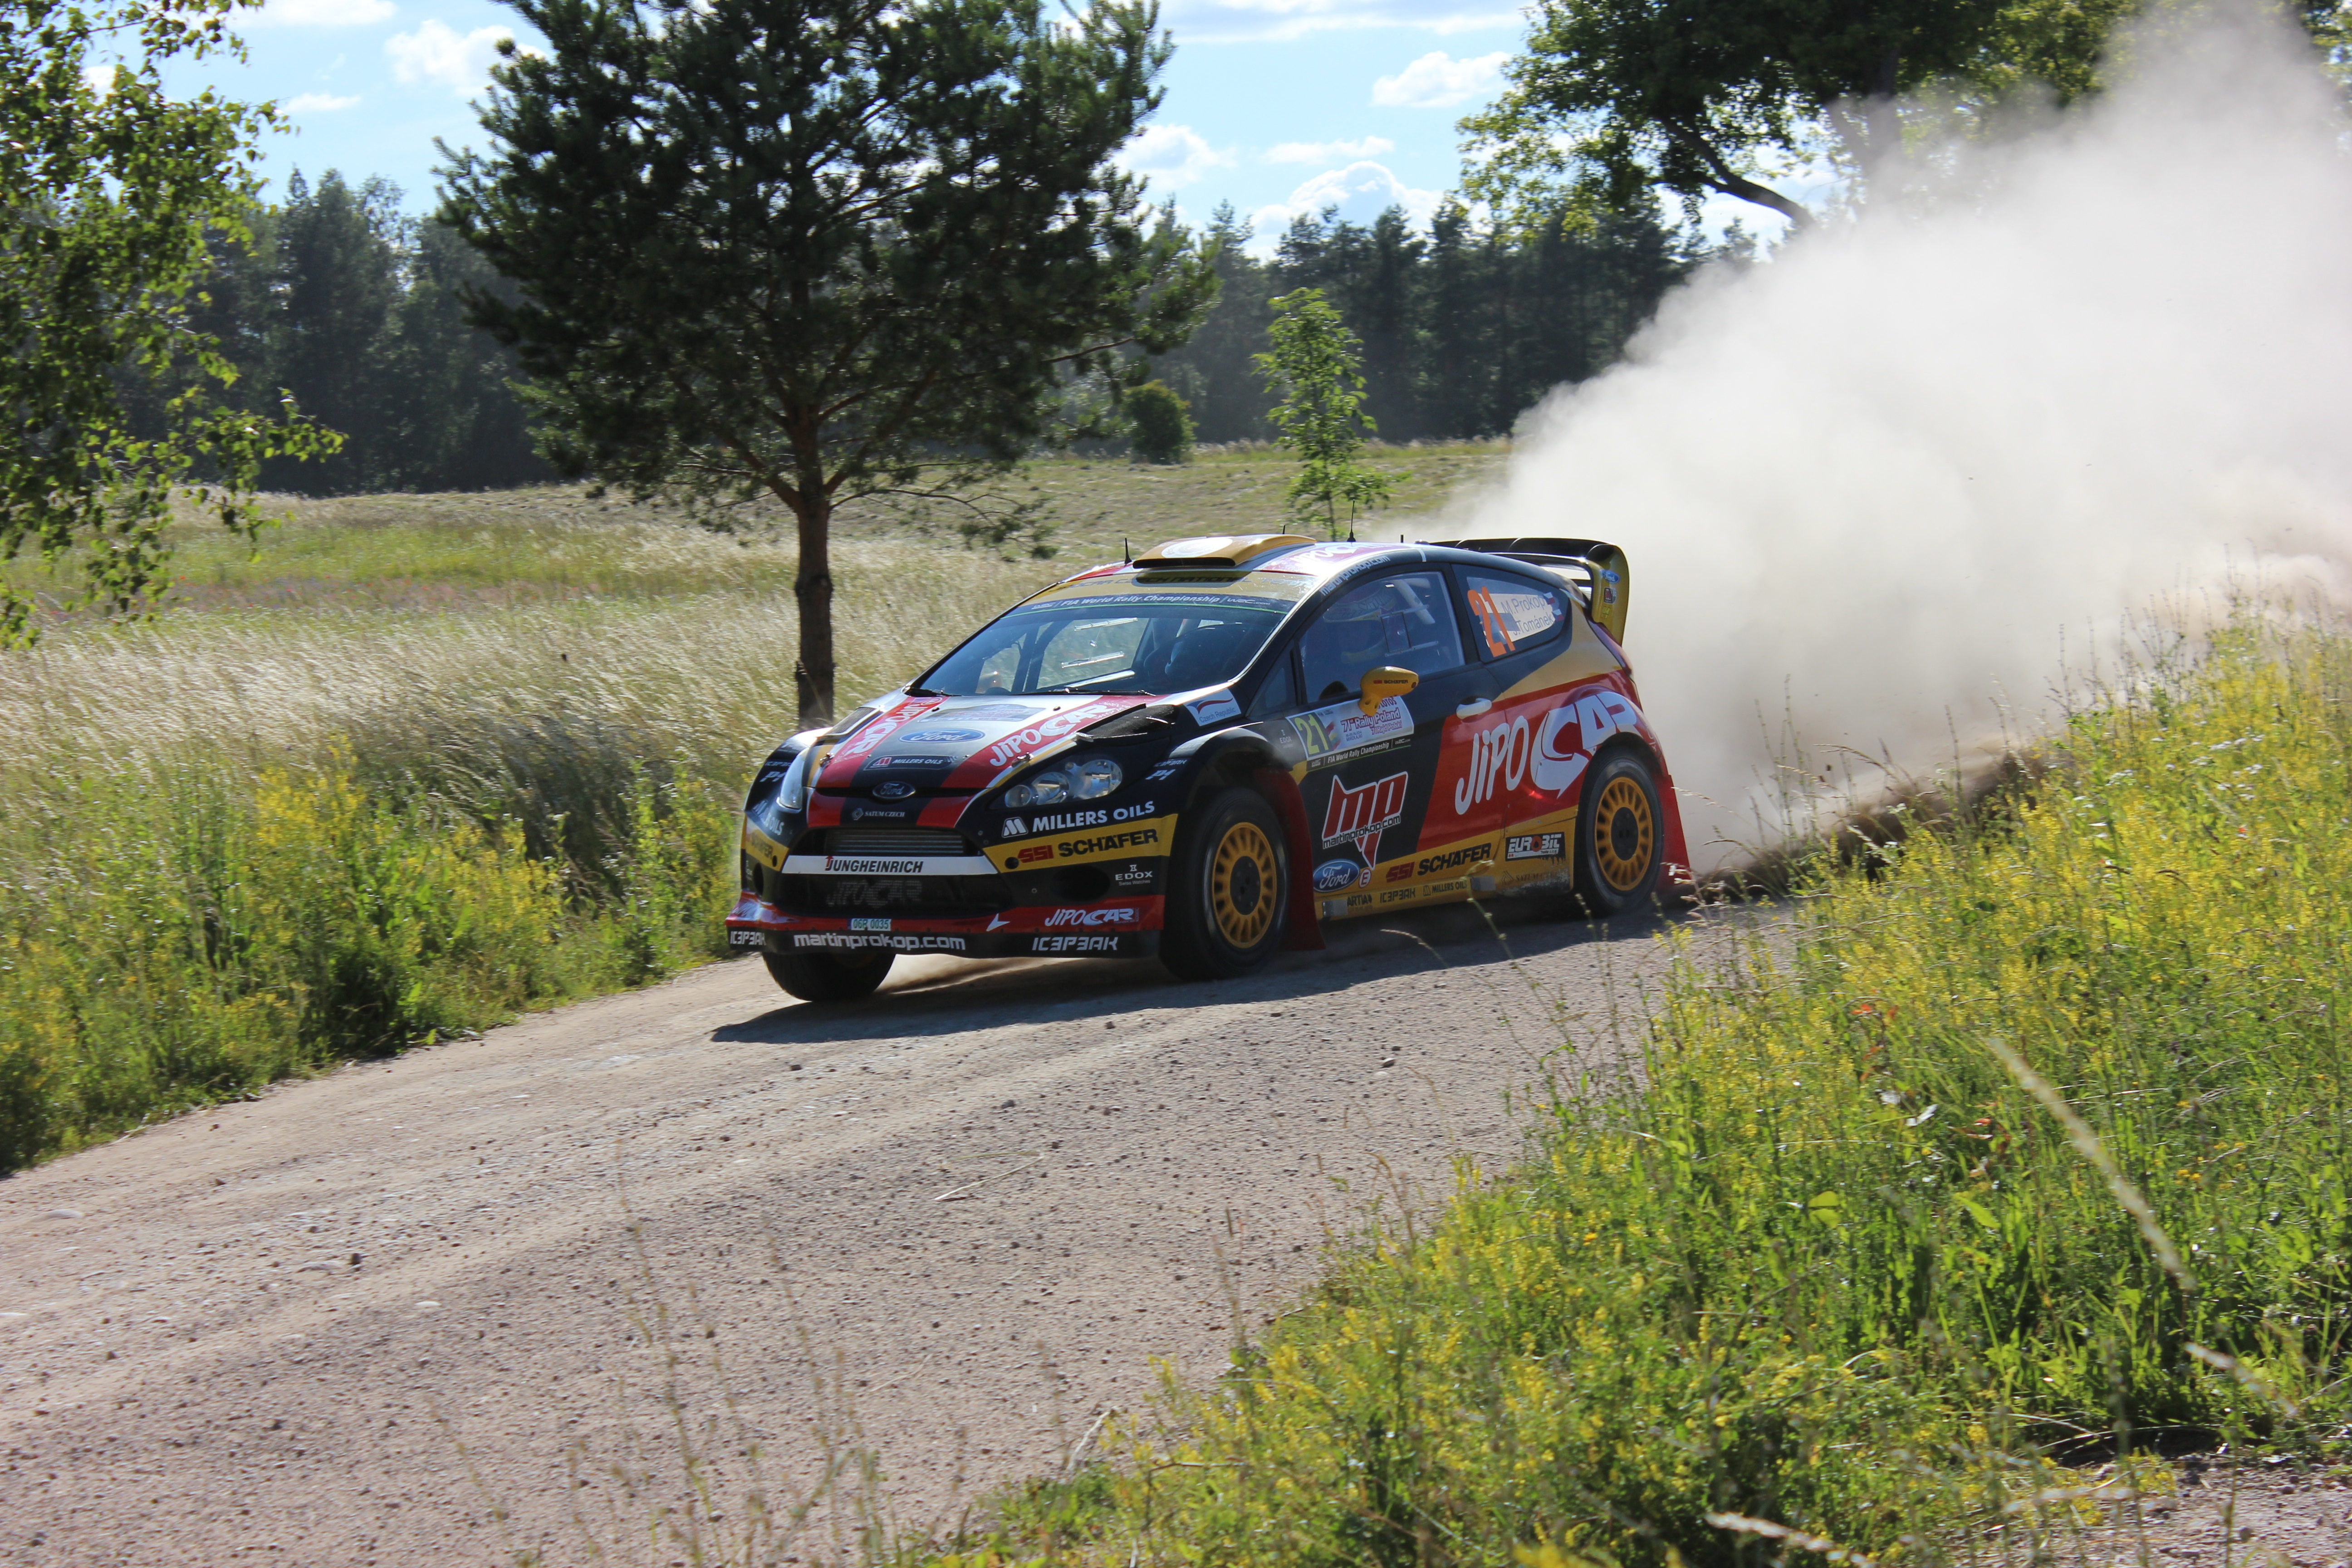
vehicle, race, ford, sports, racing, lotus, motorsport, martin prokop, 71 rally poland 2014, msport, wrc, auto racing, rallycross, rallying, world rally championship